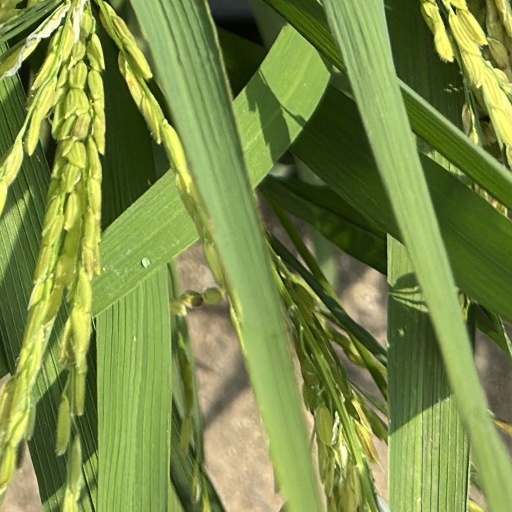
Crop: rice